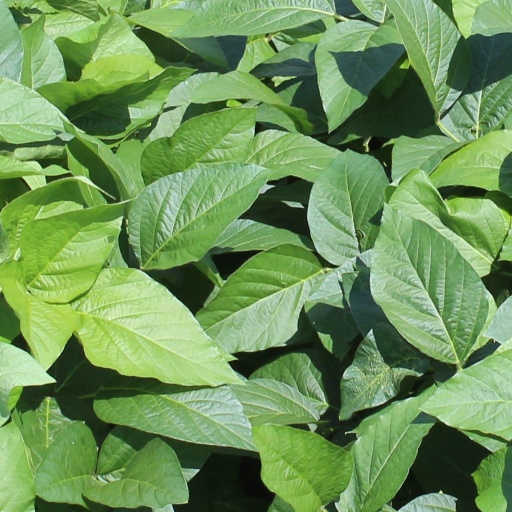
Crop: soybean